Sociology of leisure

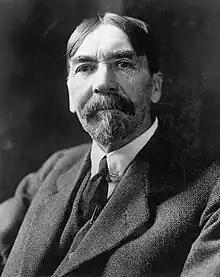
Thorstein Veblen was one of the first sociologists to study leisure

The sociology of leisure or leisure sociology is the study of how humans organize their free time. Leisure includes a broad array of activities, such as sport, tourism, and the playing of games. The sociology of leisure is closely tied to the sociology of work, as each explores a different side of the work-leisure relationship. More recent studies in the field move away from this relationship, however, and focus on the relation between leisure and culture.